Igor Torkar

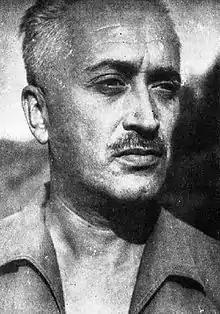
Igor Torkar in 1962

Igor Torkar was the pen name of Boris Fakin (13 October 1913 – 1 January 2004), a Slovenian writer, playwright, and poet best known for his literary descriptions of Communist repression in Yugoslavia after World War II.